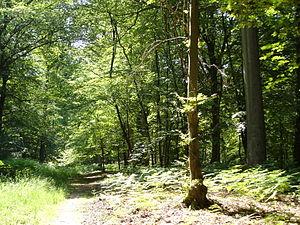
En France, en application de l'article L. 113-1 du Code de l'urbanisme, les plans locaux d'urbanisme peuvent classer les bois, forêts, parcs, arbres isolés, haies et plantations d'alignement comme espaces boisés à conserver, à protéger ou à créer.
La forêt de Laigue est une forêt domaniale française de 3 827 hectares située au nord-est de l'Oise, dans la région Hauts-de-France. Elle est séparée de la forêt de Compiègne par l'Aisne. Le massif, intégré au domaine de l'État en 1791, est majoritairement peuplé de futaies de chênes, de charmes et de hêtres, sur les affleurements calcaires à l'est.